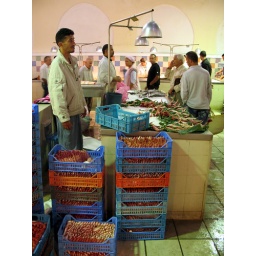
IMG_4815 fish market in Tunis